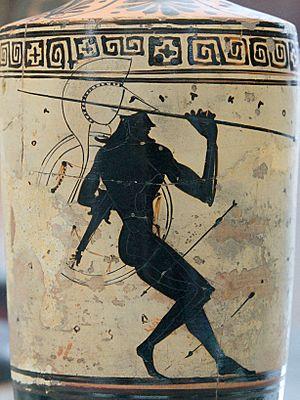
Guerrier brandissant son javelot sous une pluie de flèches. Lécythe attique à fond blanc et à figures noires, vers 475-425 av. J.-C.